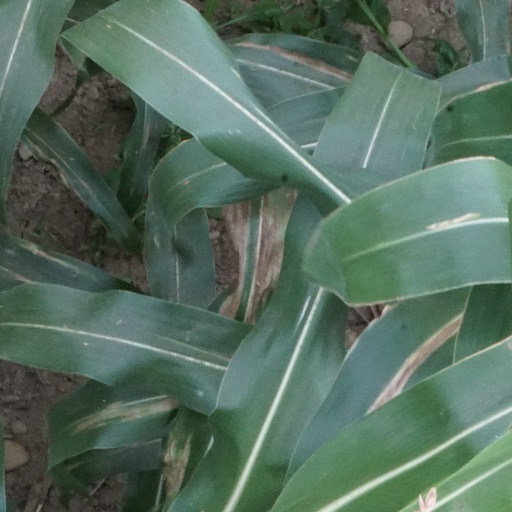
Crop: maize; corn